HMAS Quiberon (G81)

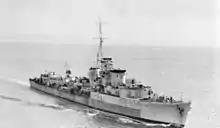
"Quiberon" in 1945

In January 1943, the destroyer escorted a convoy from England to Cape Town, then made for Victoria, Australia for refit. After work was completed, "Quiberon" was assigned to the British Eastern Fleet, primarily as a convoy escort across the Indian Ocean. In July 1943, the ship rescued survivors from , that was sunk by U-boat "U-177". In April 1944, the destroyer was part of the carrier escort screen during Operation Cockpit, then again in May for Operation Transom: air raids against Japanese forces occupying the Dutch East Indies. After a brief refit in Melbourne, "Quiberon" resumed operations with the Eastern Fleet in August. In October, she took part in a series of fleet bombardments of the Japanese-held Nicobar Islands. In mid December, "Quiberon" was reassigned to Australian waters as a convoy escort and anti-submarine patrol vessel. During early 1945, the destroyer was attached to the British Pacific Fleet. Operating from Manus Island, "Quiberon" took part in operations in support of the American seizure of Okinawa and attacks on the Japanese home islands.